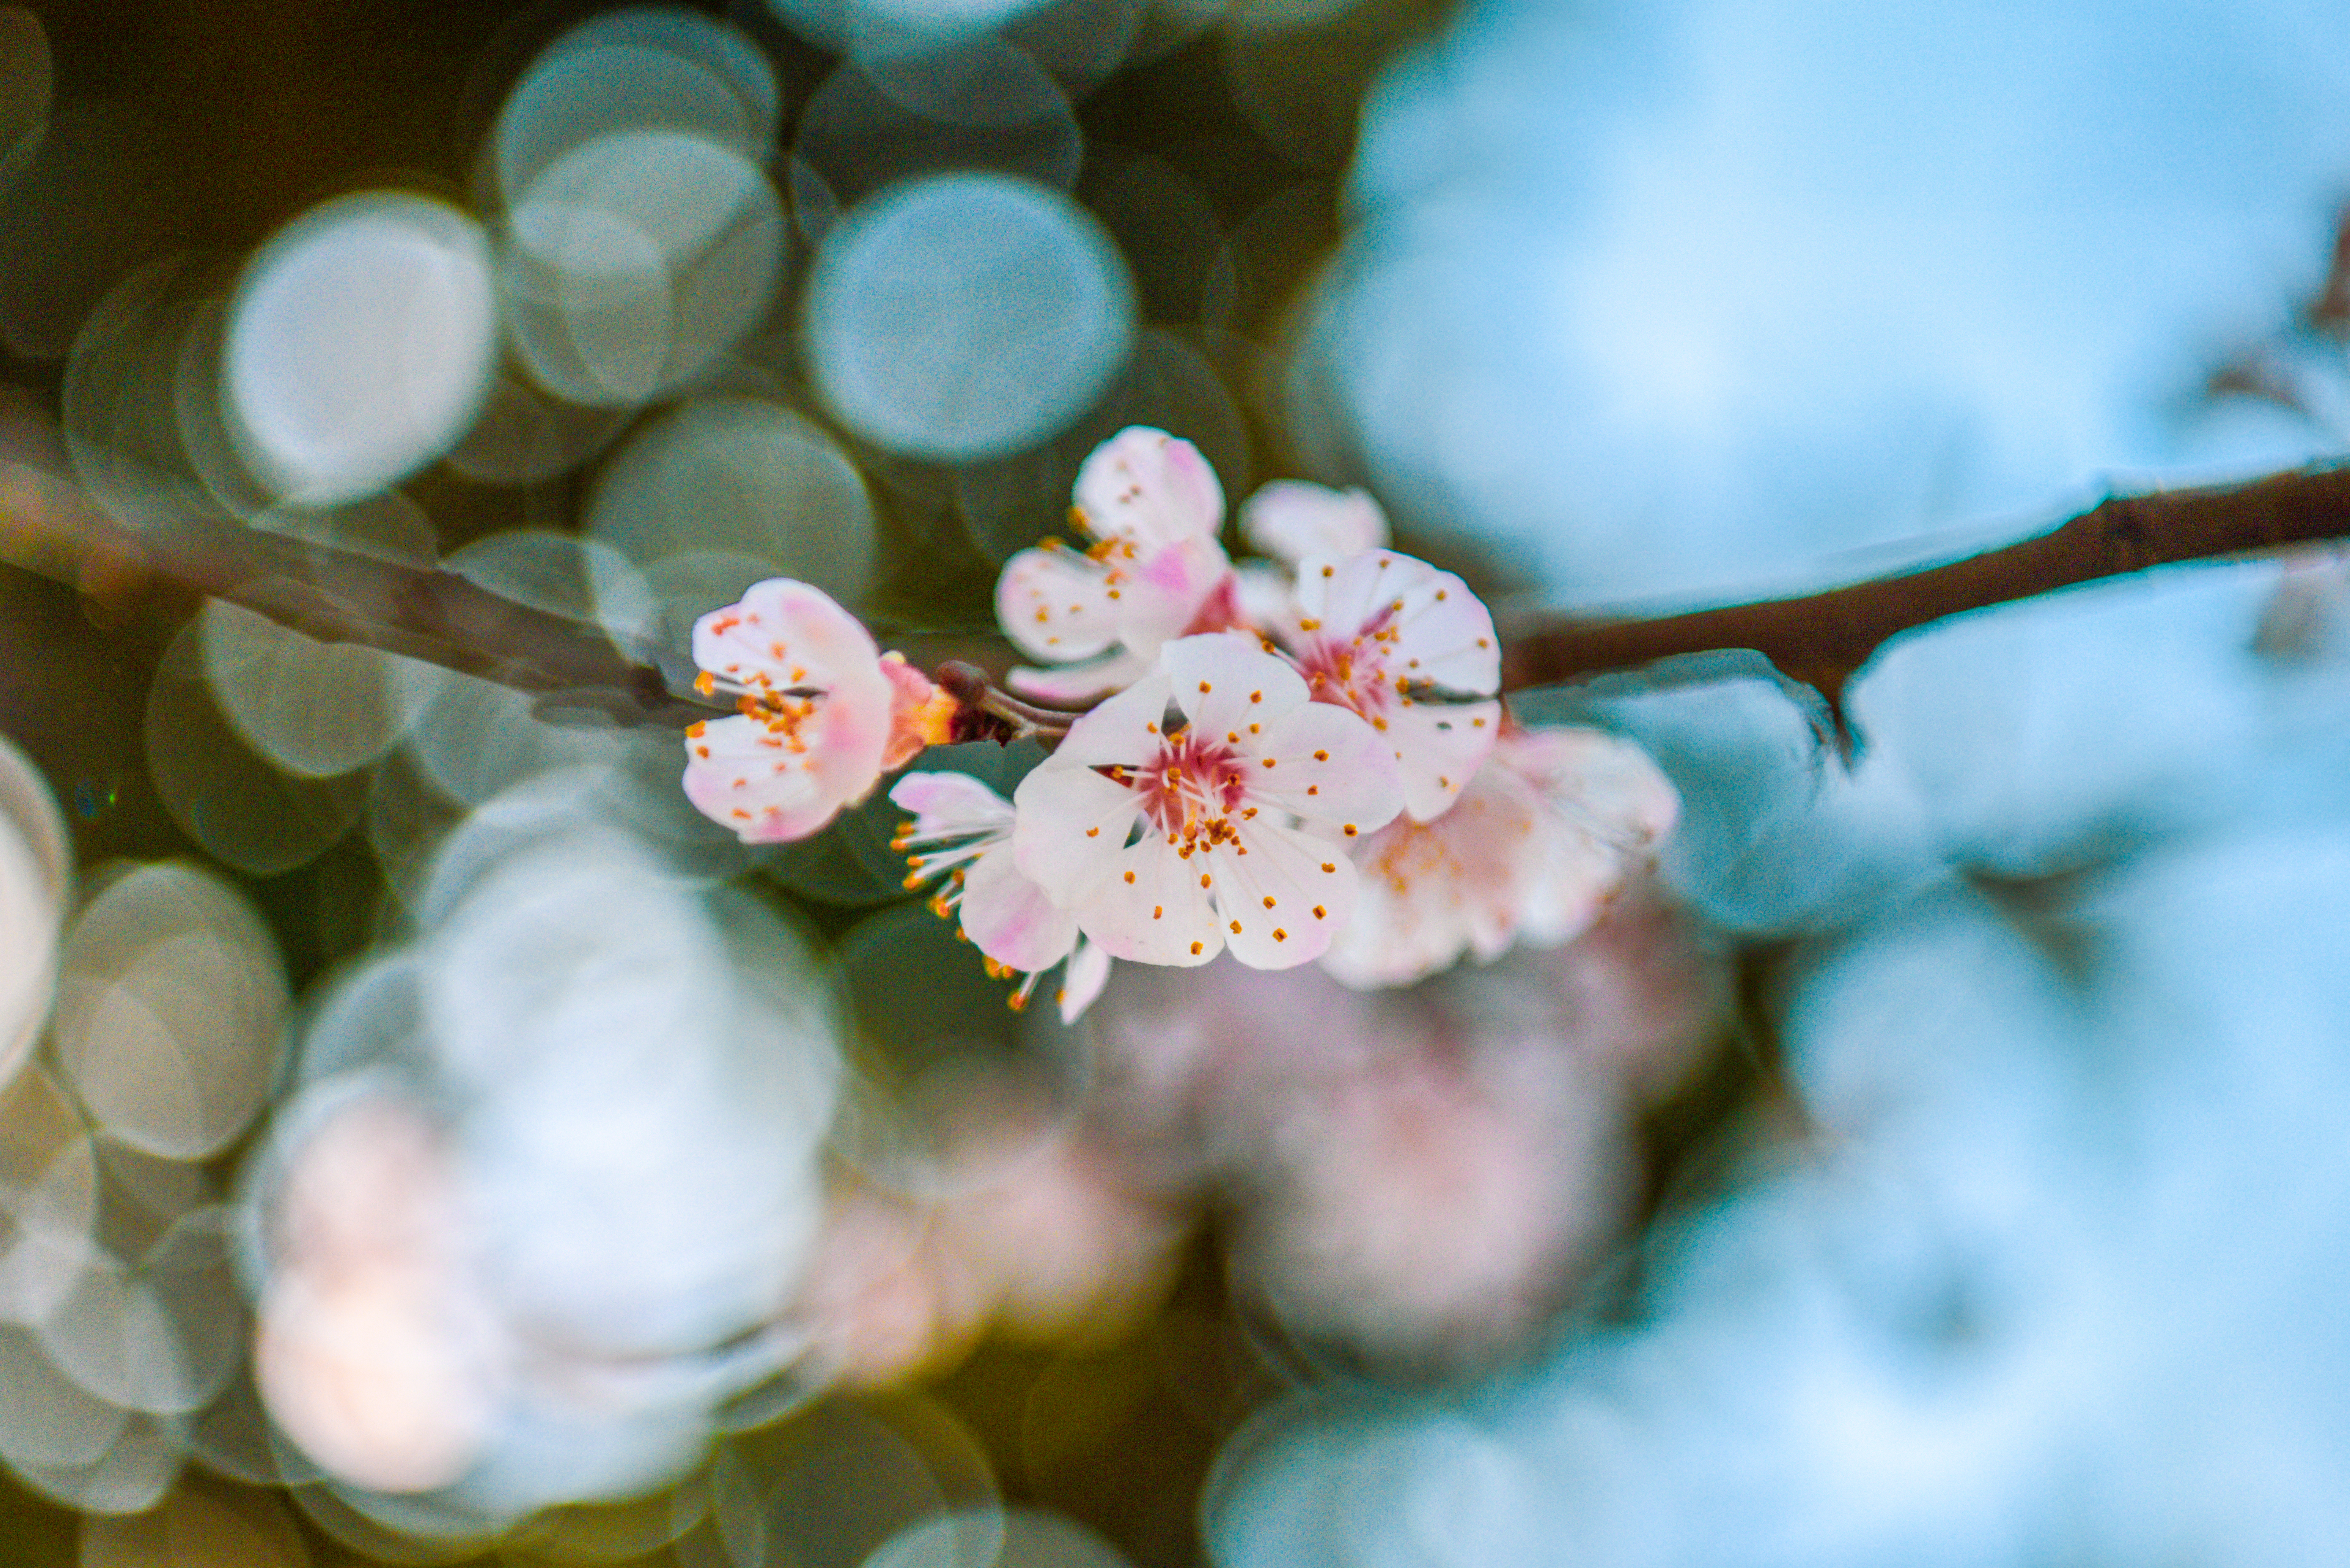
spring, flowers, flower, blossom, branch, blue, plant, pink, petal, macro photography, cherry blossom, botany, twig, tree, close up, photography, flowering plant, bud, plant stem, wildflower, prunus, perennial plant